Zhanshan Temple

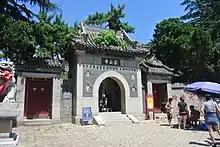
Shanmen

Zhanshan Temple is a Buddhist temple in Shinan District of Qingdao, Shandong, China. It is located on the southern side of Zhanshan (literally 'clear' or 'deep mountain'), facing the sea.